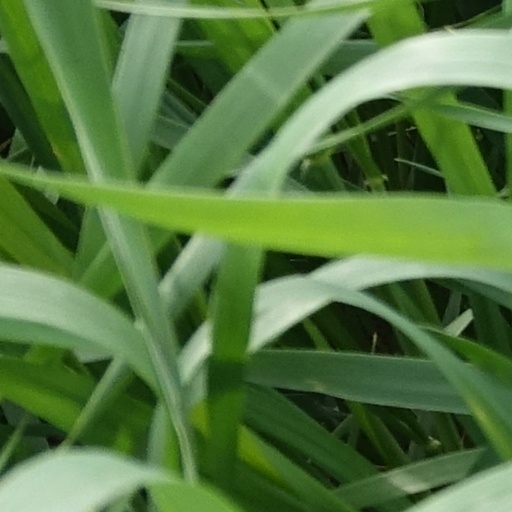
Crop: wheat